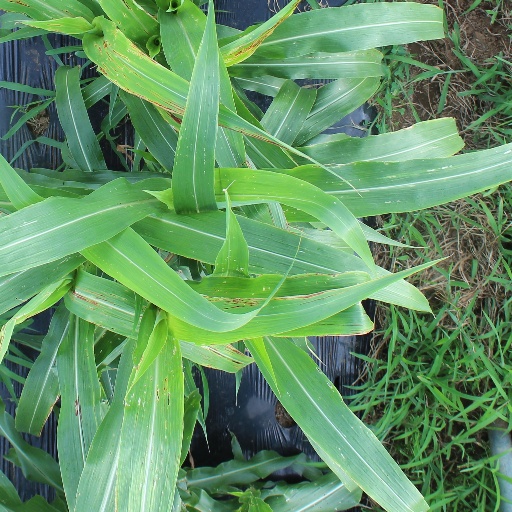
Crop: sorghum